Answer in natural language. Considering the relative positions, is flatscreen television black bezel offscreen above or below Statue? Choose between the following options: above or below
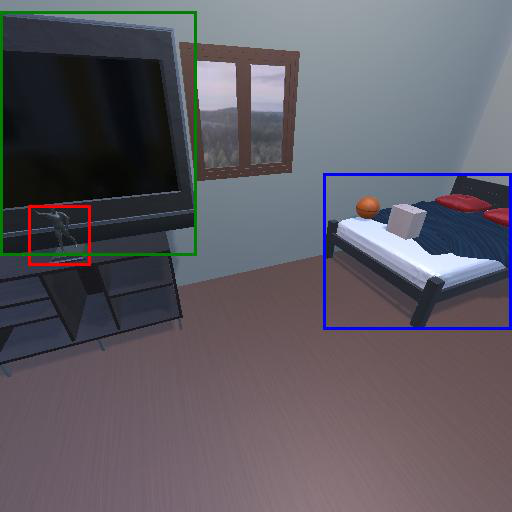
<answer>above</answer>